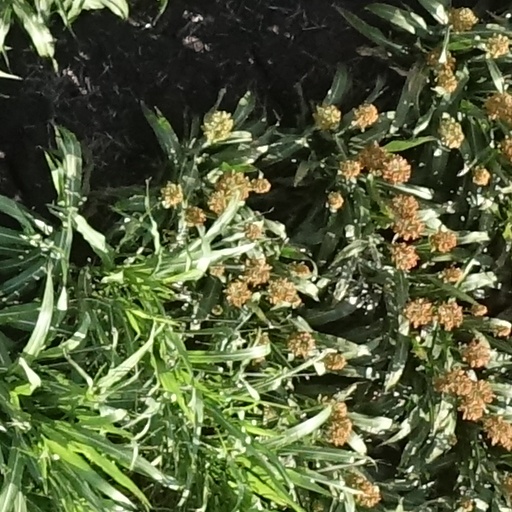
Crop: sorghum